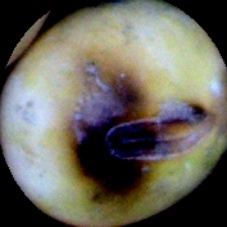
Label: Spotted